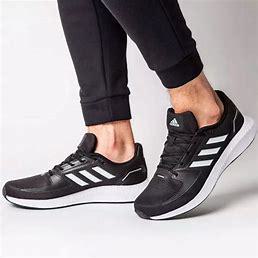
Brand: Adidas
Model: Runfalcon 2